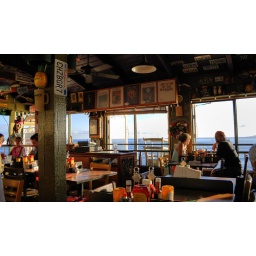
View from our upper floor dinner table at Cheeseburger In Paradise in Lahaina, Maui.